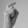
ASL letter: X